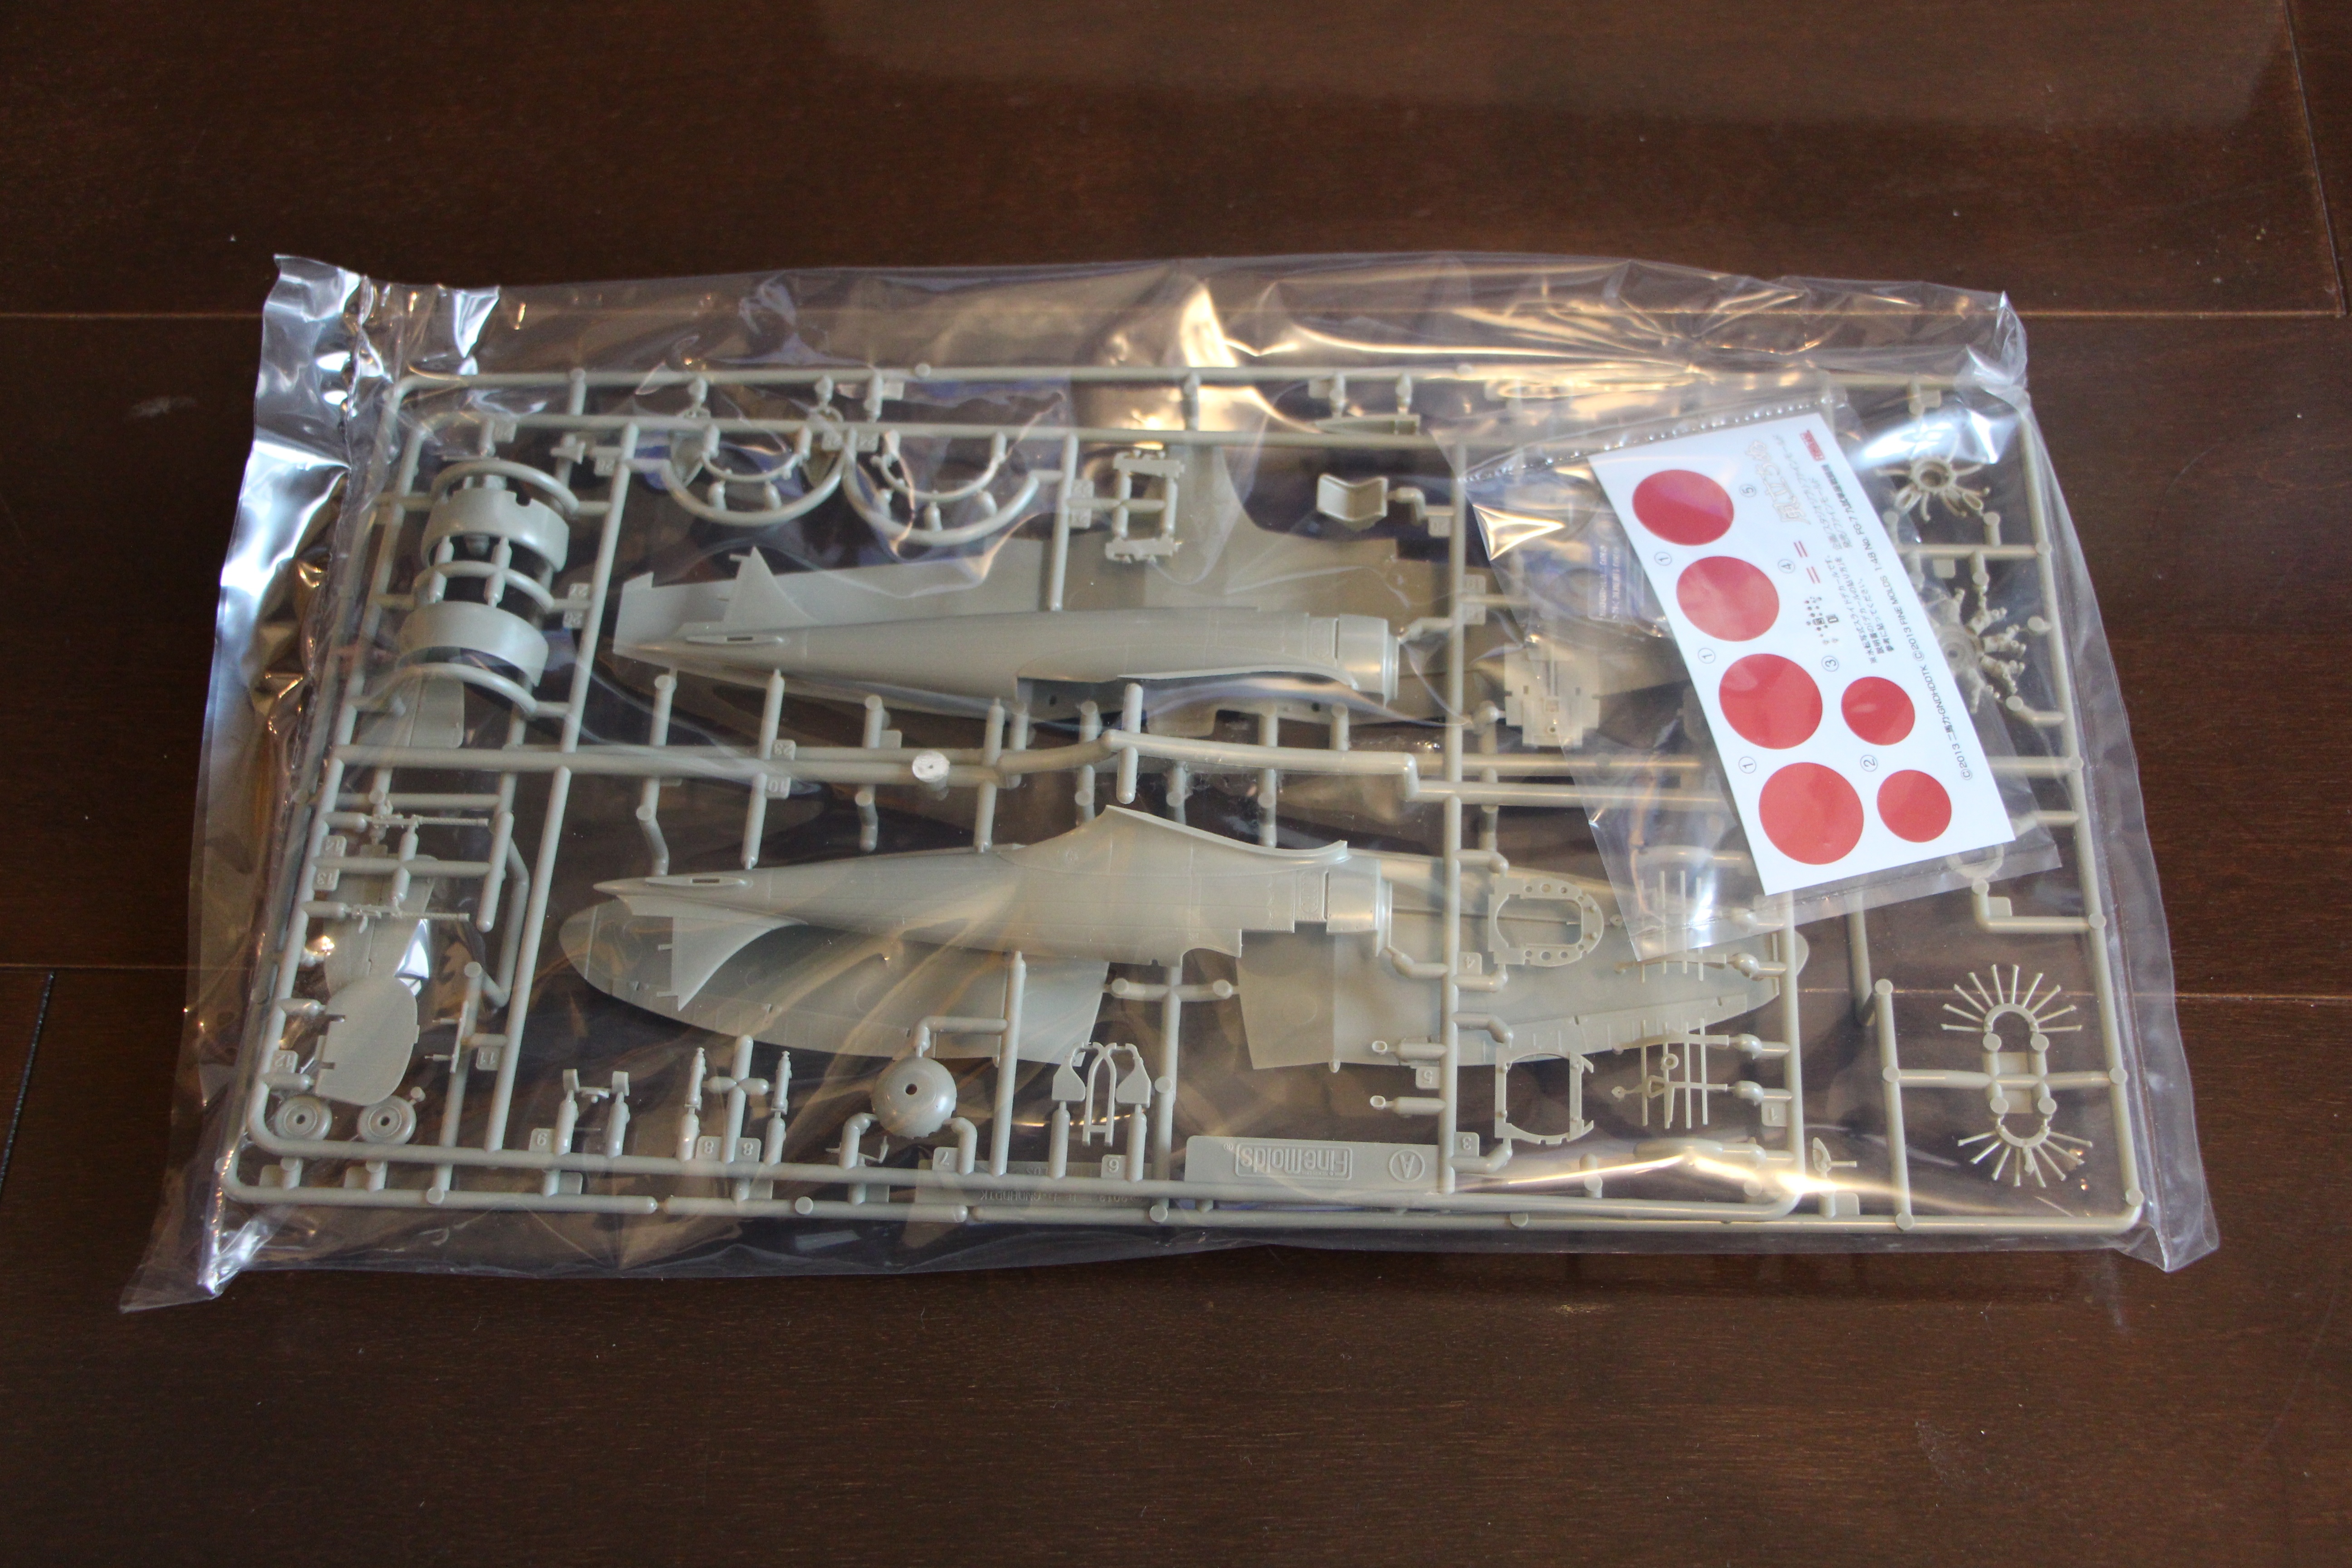
plane, toy, art, animation, assembly, cartoon, children s, scale model, the wind blows, plastic model, hayao miyazaki